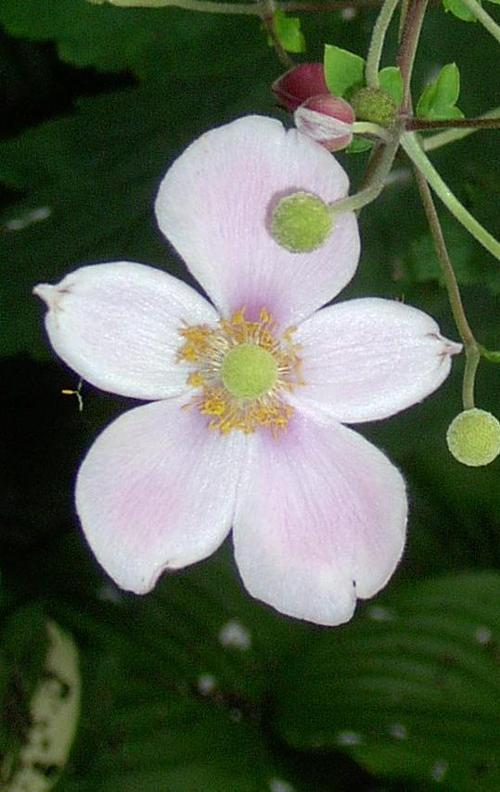
Label: japanese anemone